Wada Eisaku

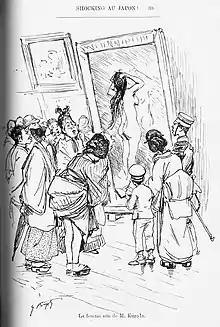
The public display of a western-style painting of a nude, "Morning Toilette" (1893), by Kuroda Seiki at the Fourth National Industrial Exhibition in Kyōto in 1895 caused a scandal, caricatured here by Bigot in "La femme nue"

In 1896 Wada was involved, along with Kuroda and Kume, in the establishment of the Hakuba-kai or "White Horse Society", submitting nineteen pieces for the 1st Exhibition that year; he would continue to submit paintings for their exhibitions until the 12th in 1909, even during the time he was in Europe. Also in 1896, when Kuroda became Professor in the newly formed Department of Western-Style Painting (yōga) at the , Wada, Fujishima Takeji, and Okada Saburōsuke were appointed Assistant Professors; however, in 1897 he resigned from his post, enrolling as a student in the same department, with special dispensation to enter as a fourth-year student, whence he then became the first to graduate, his graduation piece being his 1897 "Evening at the Ferry Crossing". He spent half of 1898 guiding Adolf Fischer, future founder of the Museum of East Asian Art (Cologne), around various locales, including the Kinai and Hokuriku regions and Kyūshū. In 1899 Wada took up Fischer's invitation to assist with the cataloguing of his burgeoning collection of Japanese art, and travelled to Berlin; this was the time of the Berlin Secession. In March 1900 he moved to Paris, where he saw his "Evening at the Ferry Crossing" at the Grand Palais during the Exposition Universelle (where it received an Honourable Mention). There he studied, like Kuroda, Kume, and Okada, under Raphaël Collin at the Académie Colarossi, sponsored by the Monbusho. From Autumn 1901 to Spring the following year, Wada stayed in Grez-sur-Loing with Asai Chū, where they painted and penned their . In 1902 he learned decorative arts from Eugène Grasset who is a pioneer of Art Nouveau. His "Thoughts of Home (Portrait of a Japanese Lady)" appeared at the 1902 Salon organized by the Société des Artistes Français, while he sent "Kodama" back home for the Fifth National Industrial Exhibition, in 1903, where again he was awarded a runners-up prize. When he stayed in Paris, he held a gathering of haiku poets with Beisai Kubota.